Donovan Joyce

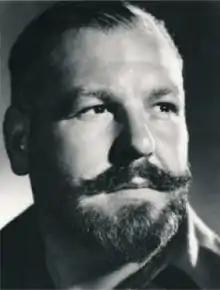
Donovan Joyce

Donovan Maxwell Joyce (31 October 191016 October 1980) was an Australian radio producer and writer, best known as the author of the international best-seller "The Jesus Scroll".